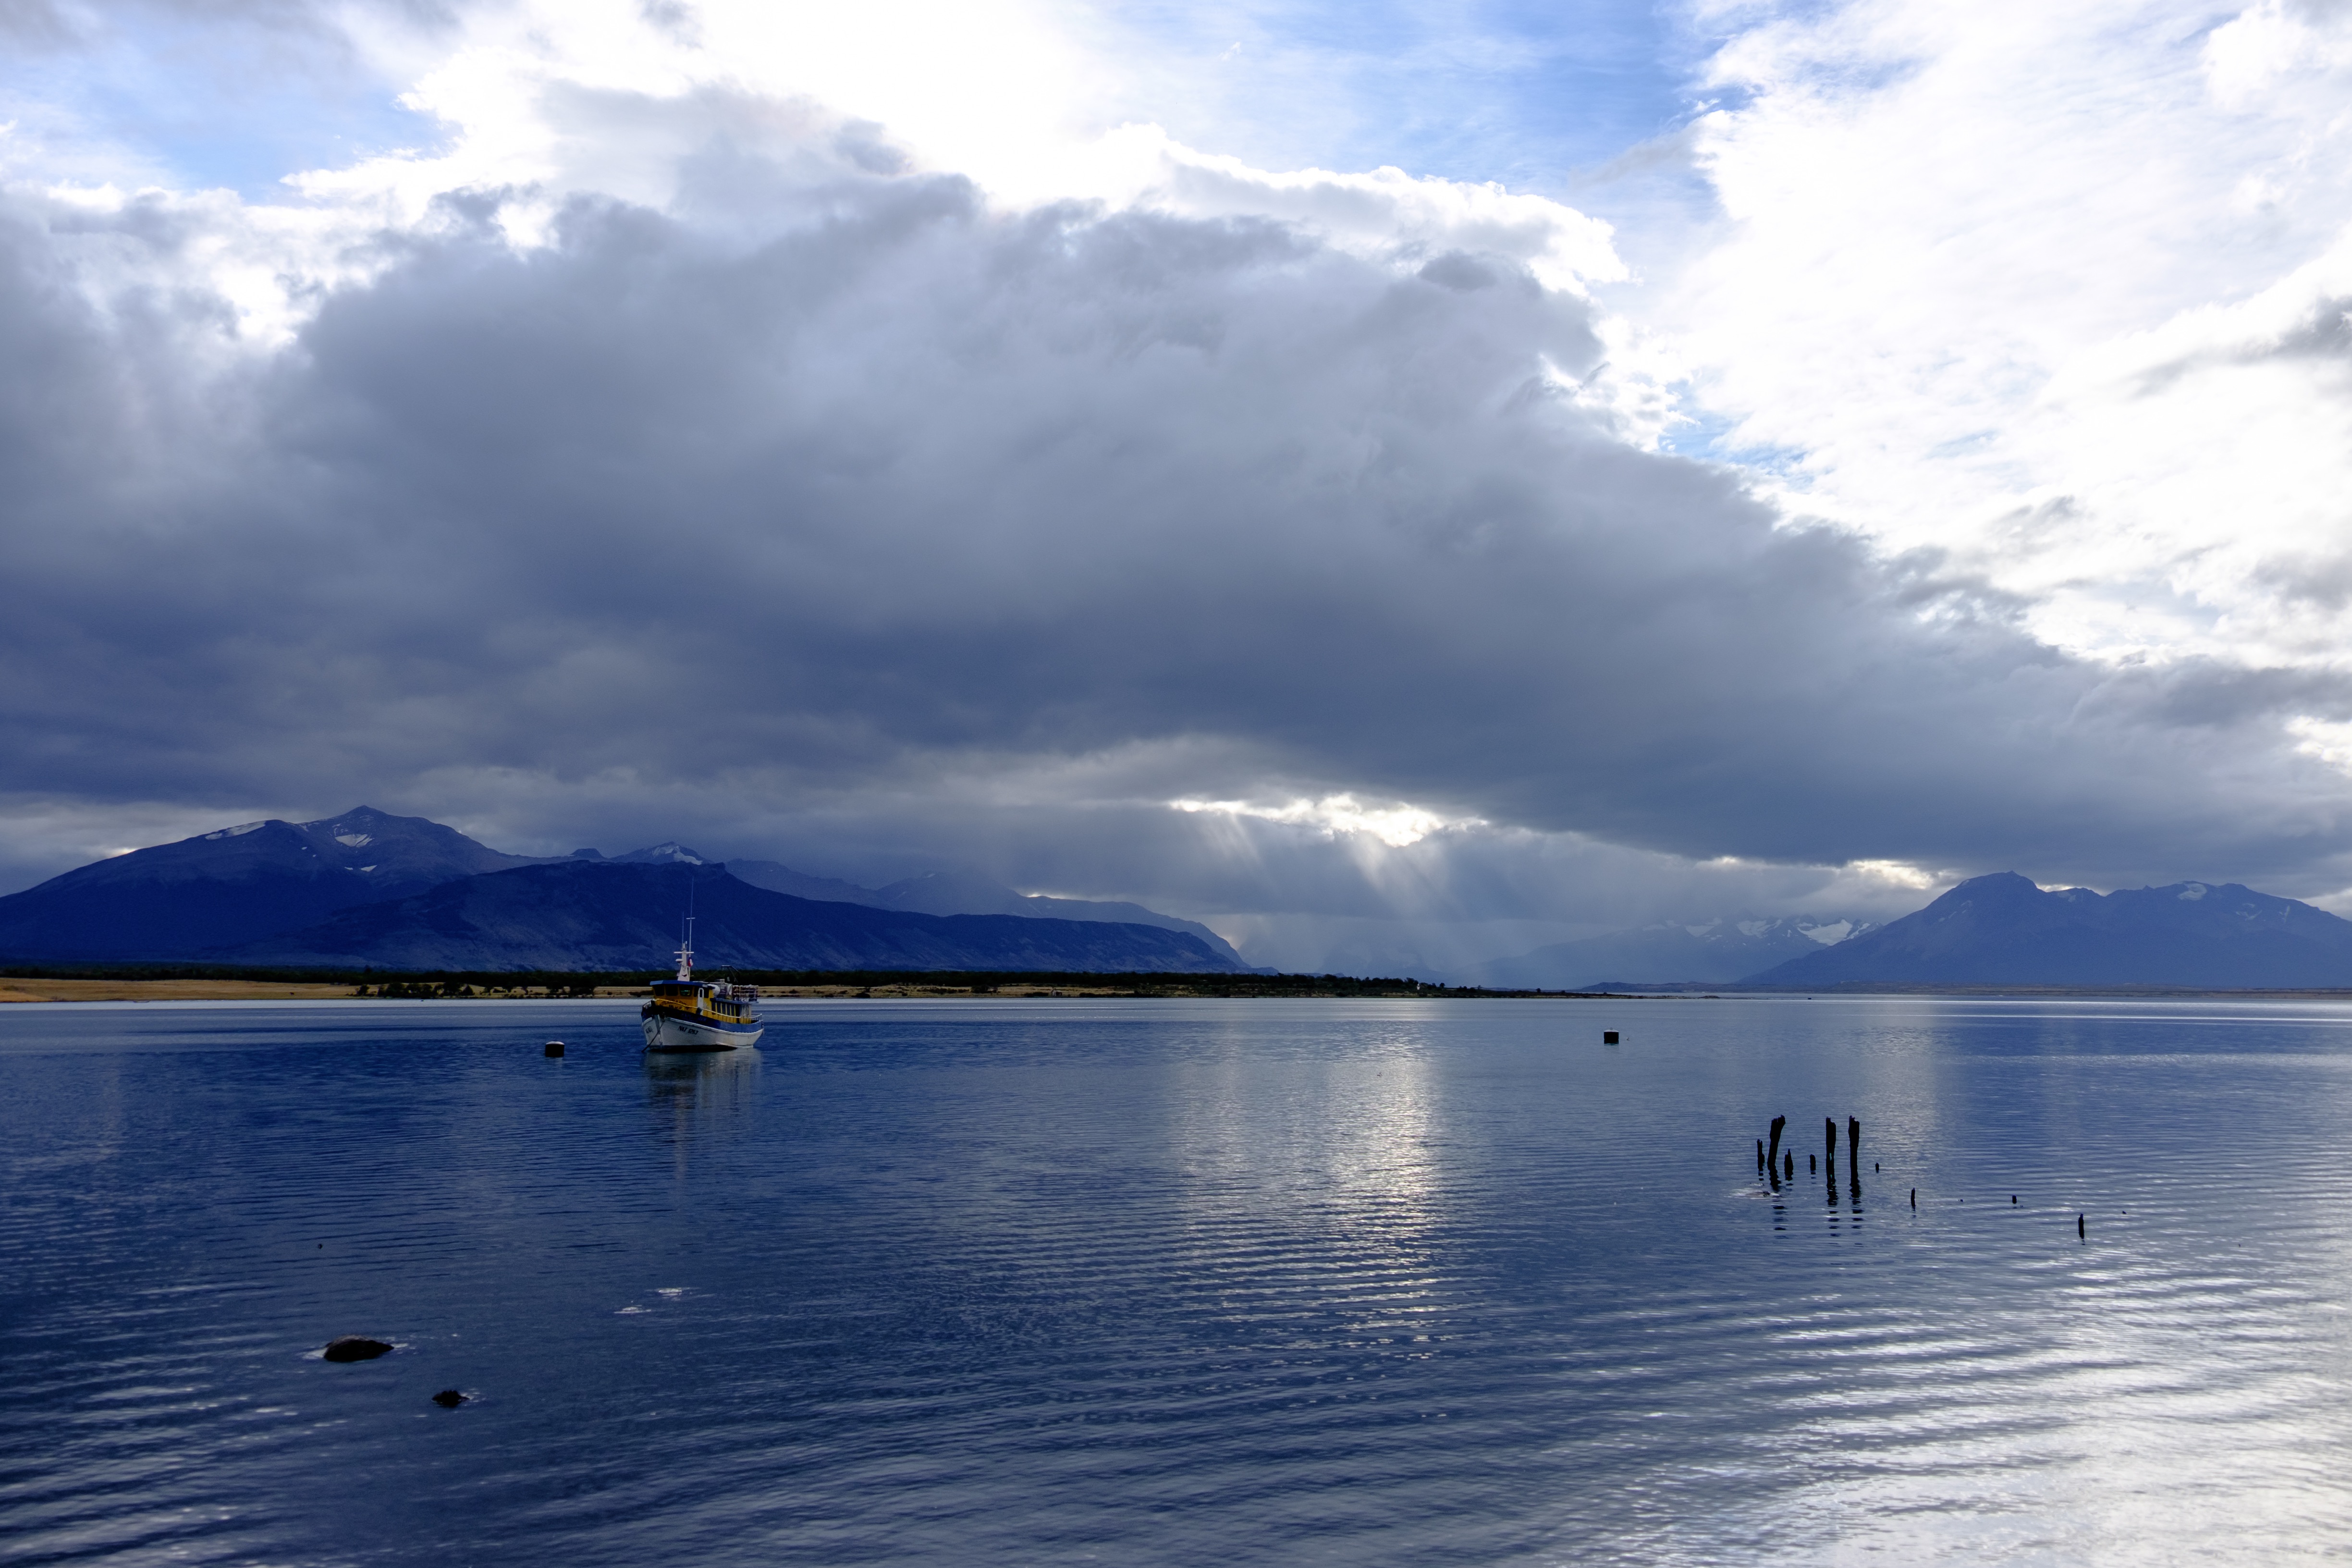
sea, coast, water, ocean, horizon, cloud, sky, sunlight, morning, shore, lake, dawn, dusk, reflection, vehicle, bay, reservoir, body of water, loch